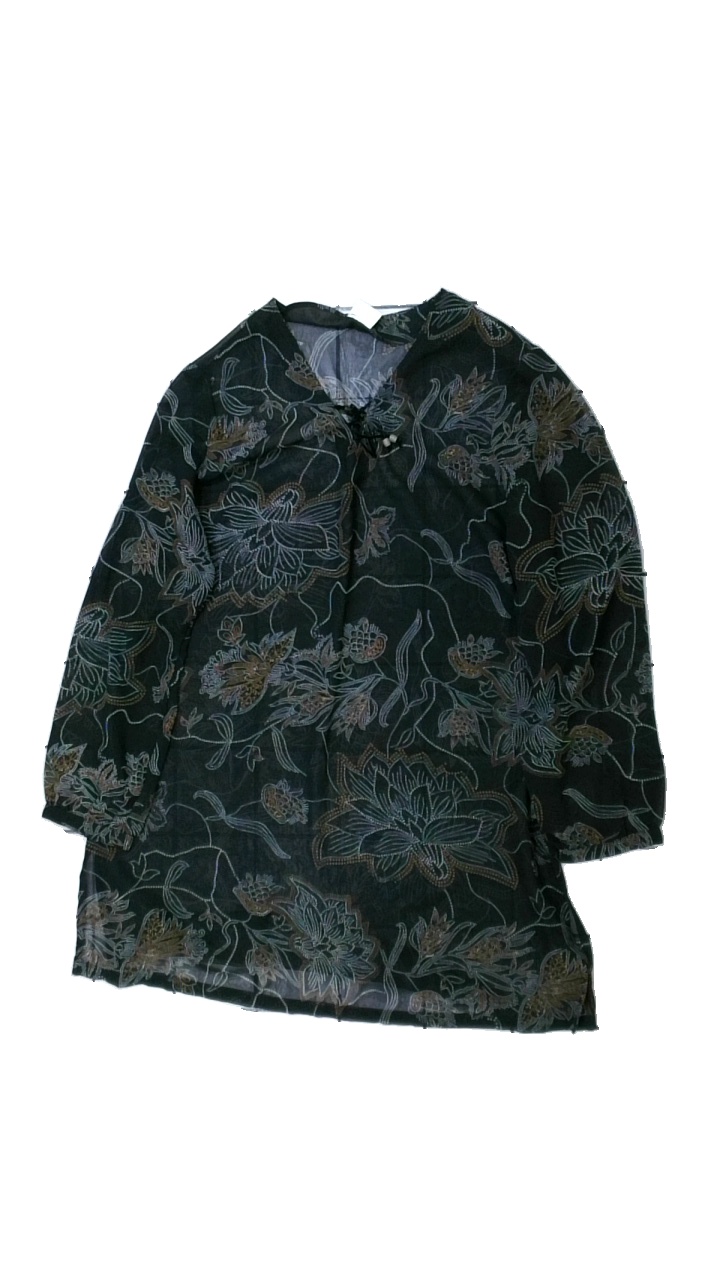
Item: Top (Ladies)
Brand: Trofe
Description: genomskinlig top med blomtryck
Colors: White, Brown, Black
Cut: V-collar
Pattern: Floral print
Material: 100% polyester
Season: All
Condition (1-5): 5
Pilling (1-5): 5
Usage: Reuse
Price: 50-100